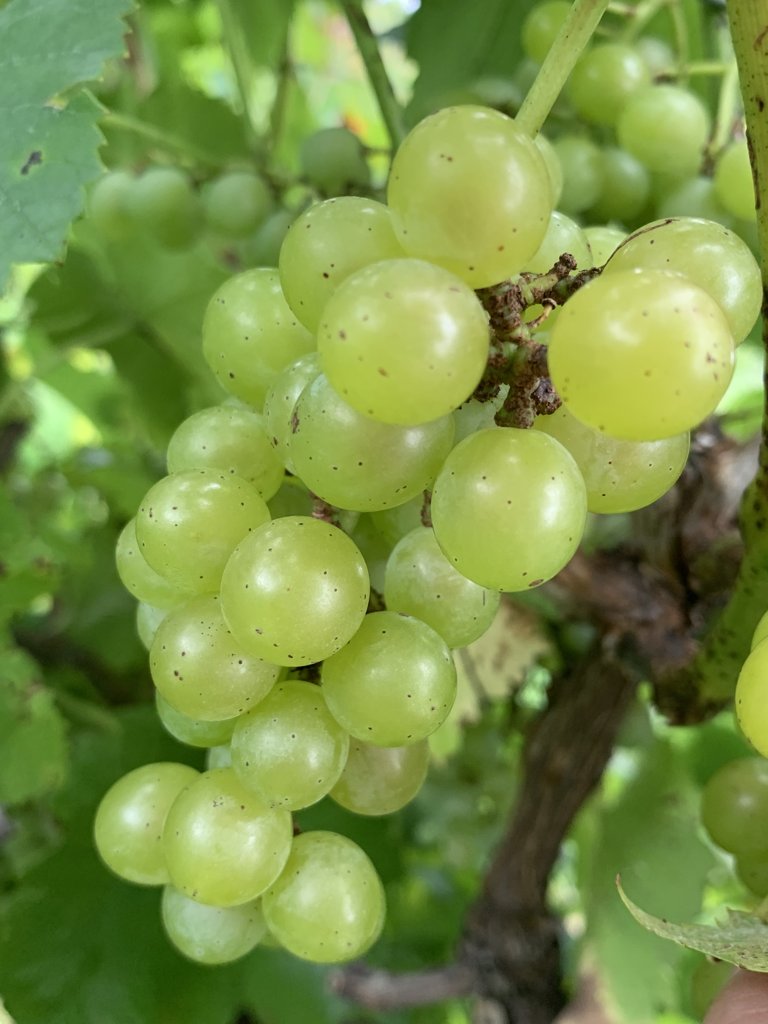
Berries visible: 47
Grape clusters: 4